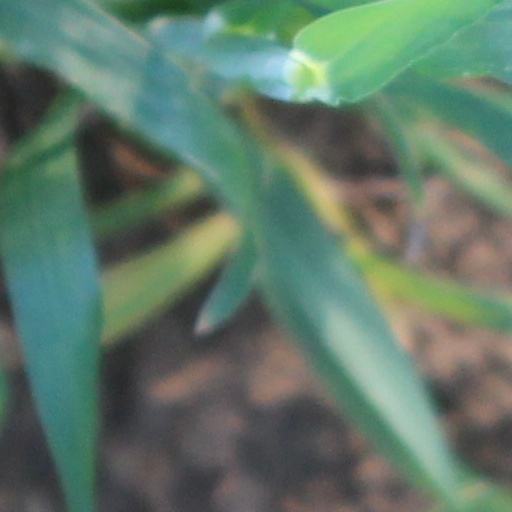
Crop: wheat